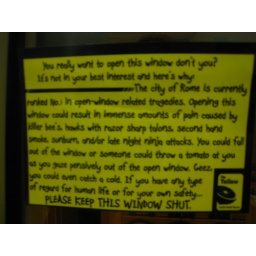
funny sign in the window of our hostel in Rome